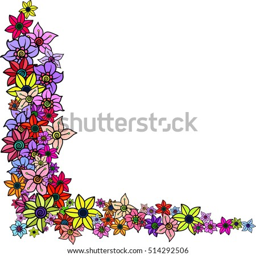
a simple and pretty floral page border with blank copy space .